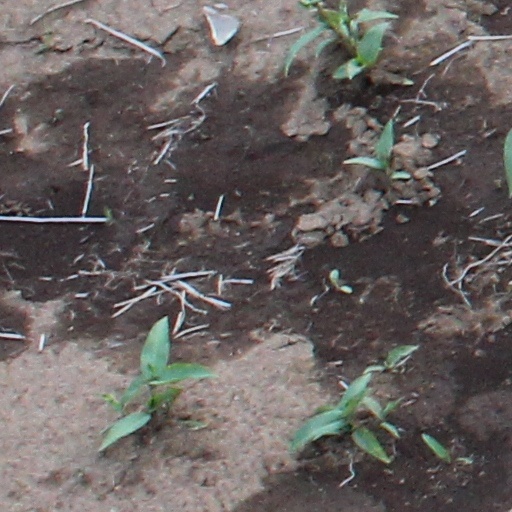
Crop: wheat